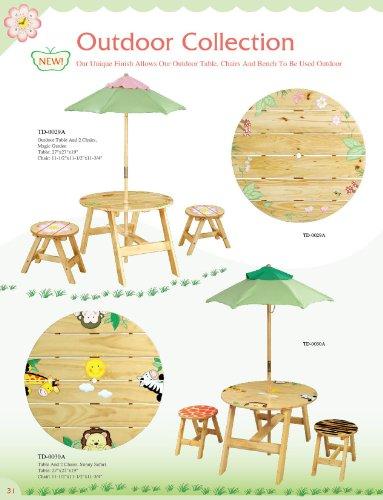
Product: Fantasy Fields - Magic Garden Thematic Kids Wooden Outdoor Table and 2 Chairs Set | Imagination Inspiring Hand Crafted & Hand Painted Details | Non-Toxic, Lead Free Water-based Paint
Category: Toys & Games | Kids' Furniture, Décor & Storage | Outdoor Furniture
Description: Suitable for Kids Bedroom and Playroom to develop Imagination and Creativity with Whimsical Pieces.
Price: $130.19
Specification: ProductDimensions:27x27x19inches|ItemWeight:20.9pounds|ShippingWeight:26.6pounds(Viewshippingratesandpolicies)|ShippingAdvisory:Thisitemmustbeshippedseparatelyfromotheritemsinyourorder.Additionalshippingchargeswillnotapply.|ASIN:B0056GKCE2|Itemmodelnumber:TD-0029A|Manufacturerrecommendedage:36months-15years